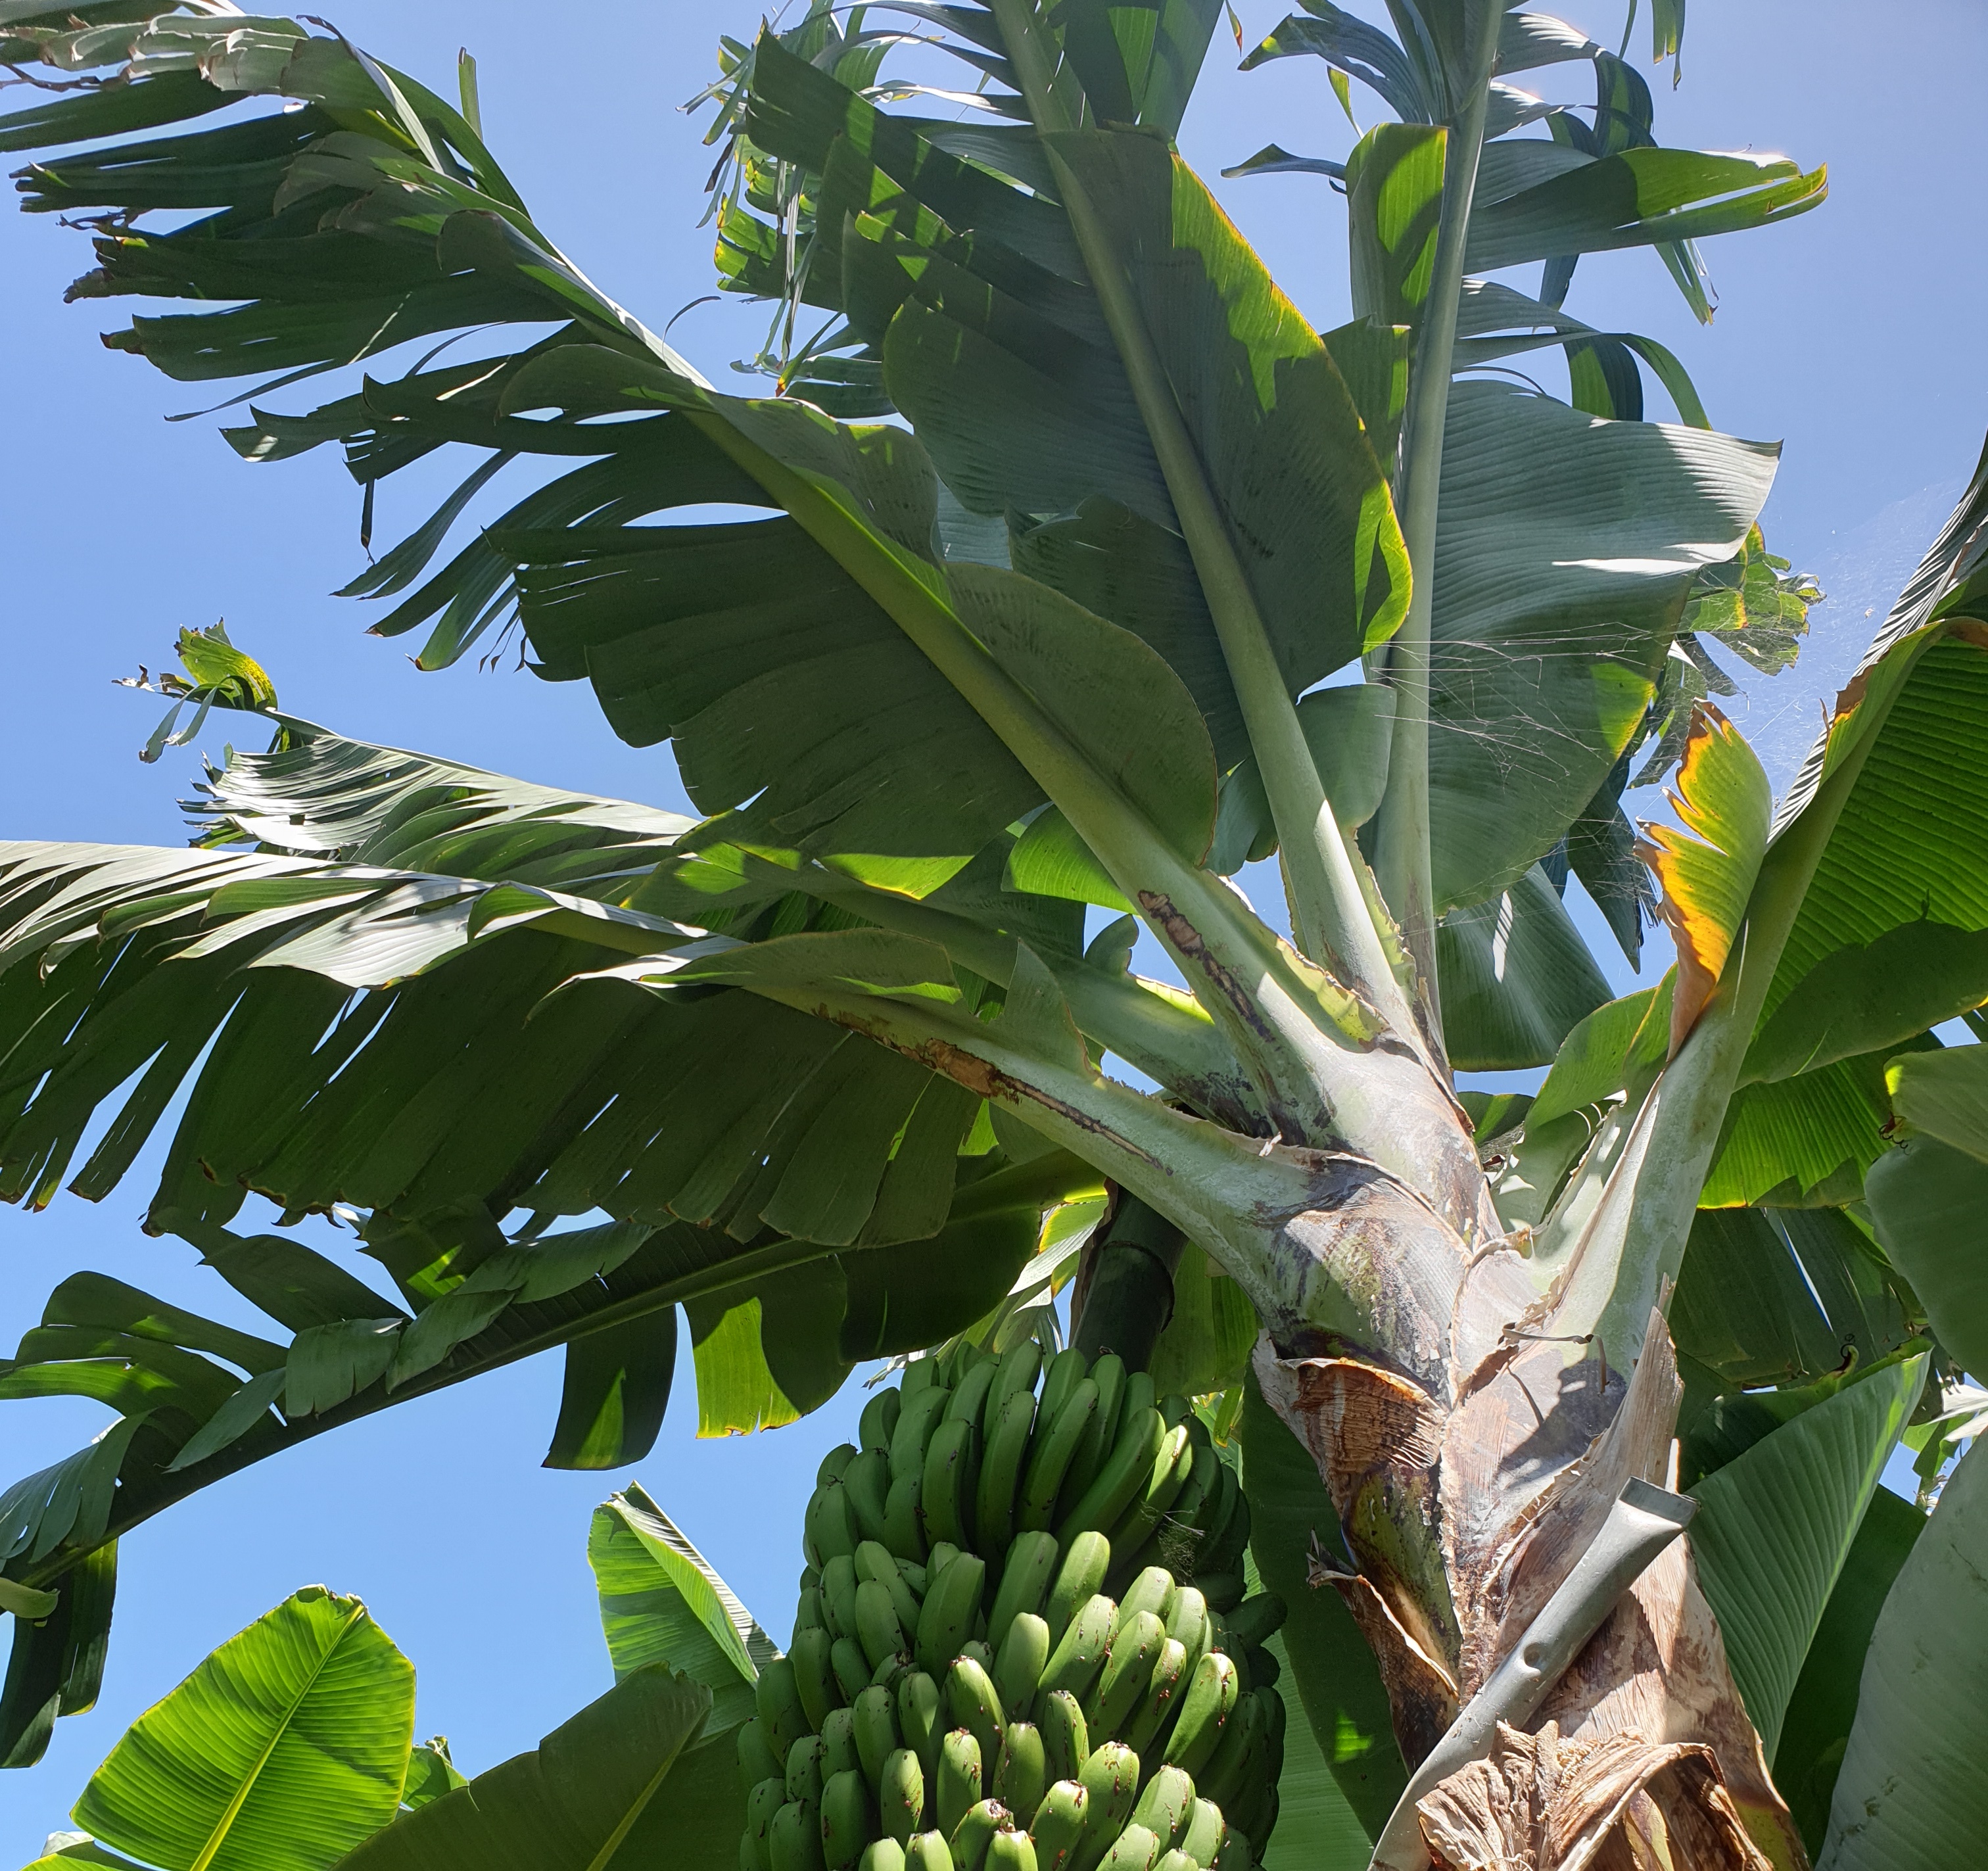
Label: Keep